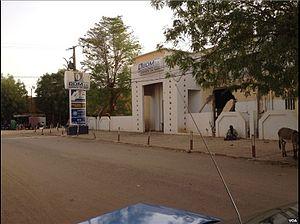
BDM détruite (les banques ont été dévalisées et/ou détruites après la chute du Nord-Mali)
La Banque de développement du Mali est une banque malienne filiale du groupe marocain BMCE Bank. la banque a 48 agences en 2015.